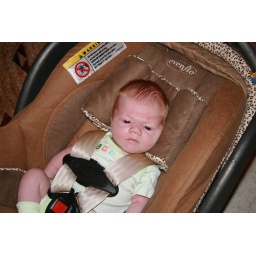
Eric in car seat 6-11-08,pic2